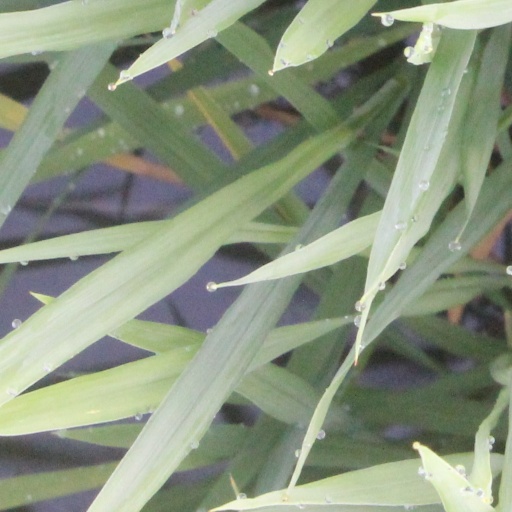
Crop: rice